YJ-91

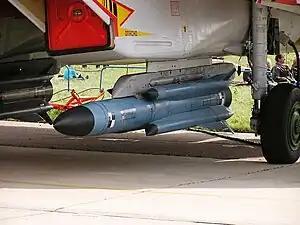
Russian Kh-31 missile

The YJ-91 is an anti-radiation air-to-surface cruise missile produced by the People's Republic of China. It is a derivative of the Zvezda-Strela Kh-31P anti-radiation variant.